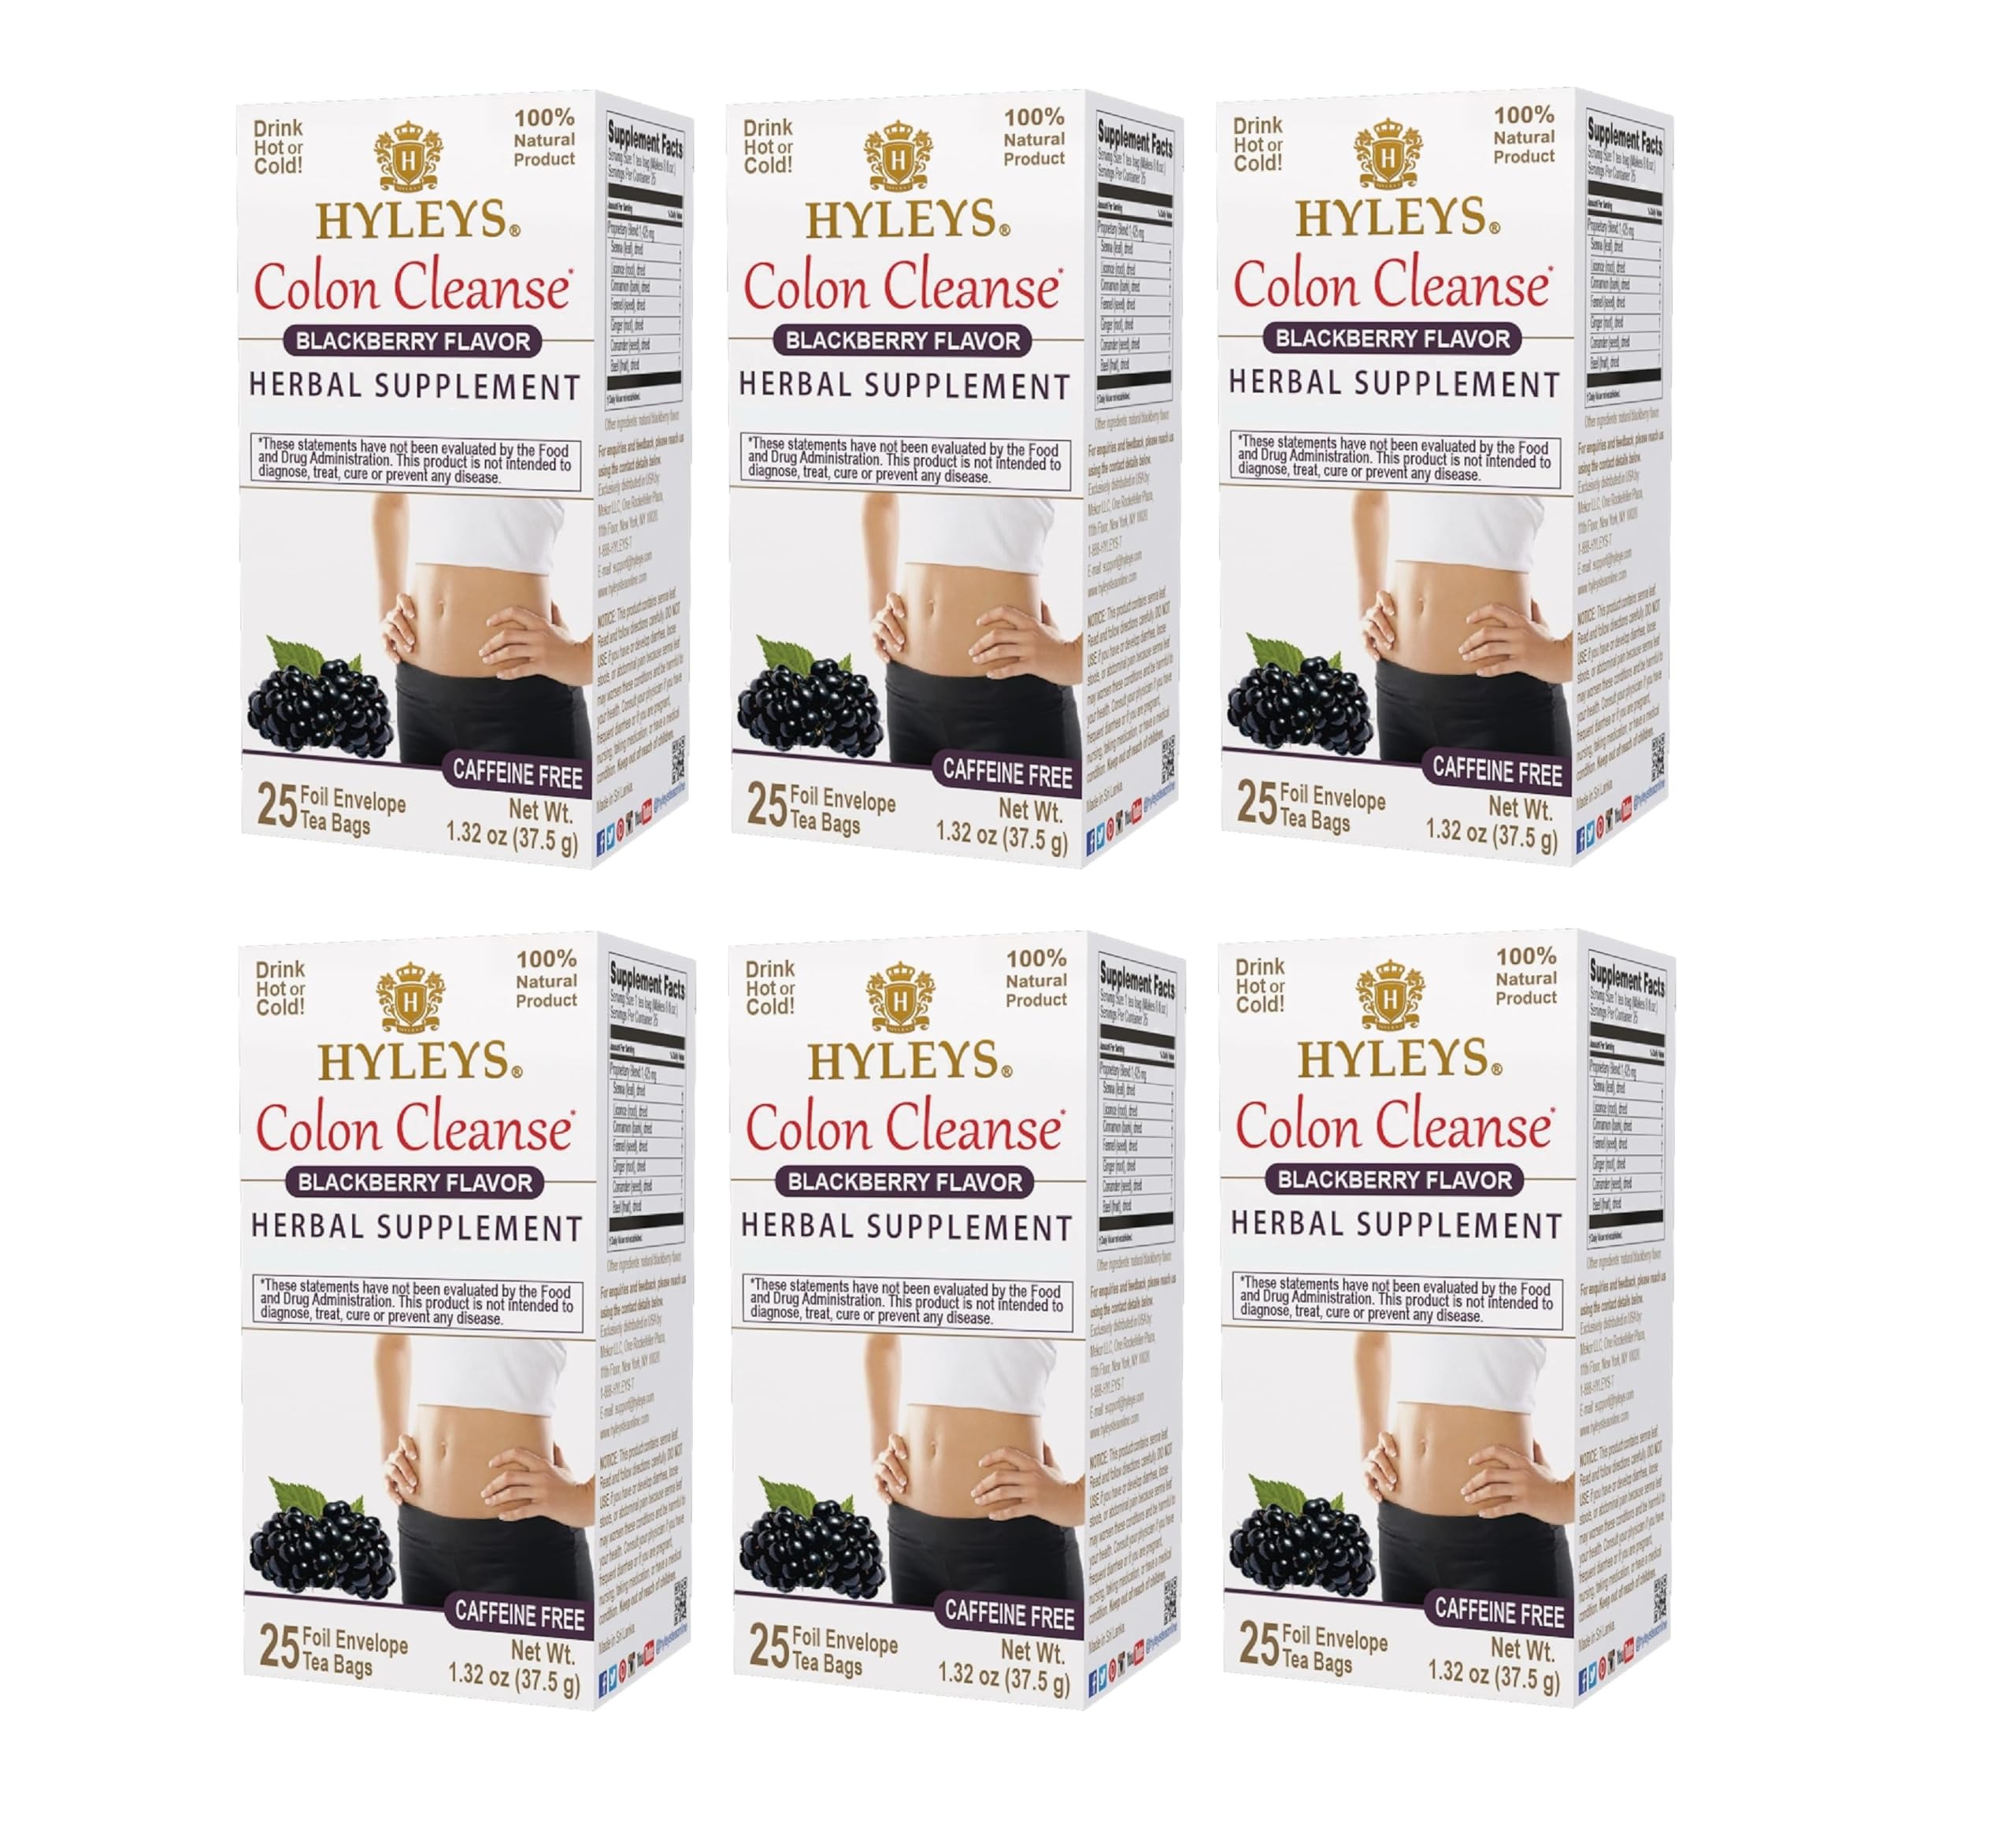
Item Name: Hyleys Colon Cleanse Tea Blackberry Flavor (6 Pack - 150 Tea Bags Total)
Bullet Point 1: Supports healthy digestion and works as a gentle laxative for occasional irregularity.*
Bullet Point 2: Supports weight loss by maintaining normal metabolism of fat and carbohydrates.*
Bullet Point 3: 100% Natural product
Bullet Point 4: 6 Pack - 25 Tea bags each
Bullet Point 5: Relieves occasional constipation.*
Value: 150.0
Unit: Count

Price: 10.29